Bad Brückenau

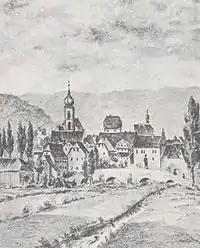
Brückenau with its old bridge. Drawing by H. Girl, before 1876

In 1310 Sinn-Au was granted the rights of a city by King (later Emperor) Heinrich VII. With that, Brückenau gained the rights to maintain its walls, hold markets, have its own council, cut tree in the forests, raise taxes on wine and so on. In 1337, the council made use of its new rights and enlarged the walls and fortified the gates. In 1597 the town received its present name "Brückenau", when a bridge (German: "Brücke") was built over the Sinn. In August 1876, the town was almost completely destroyed by fire.